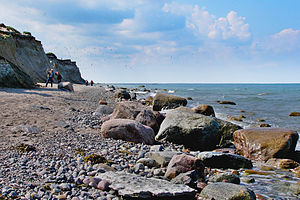
Fischland-Darß-Zingst / Fischland
Fischland-Darß-Zingst er en 45 kilometer lang halvø på Østersøkysten mellem Rostock og Stralsund. Den adskiller Darß-Zingster Boddenkette fra det åbne vand i Østersøen. Den sydvestlige del af halvøen hedder Fischland, så Darß og længst mod øst Zingst. Det nordligste punkt på halvøen er Darßer Ort, hvor der er et fyrtårn.